Galong, New South Wales

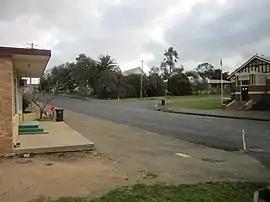
McMahon Street in Galong

Galong is a village in New South Wales, Australia, in Hilltops Council. It is a typical Australian village located one hour's drive from the Australian Capital Territory (ACT).